Cádiz (wine region)

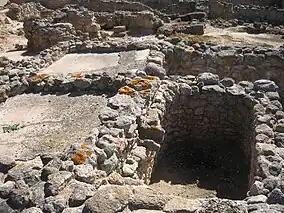
Ancient wine cellar

The area covered by this geographical indication comprises the following municipalities: Arcos de la Frontera, Chiclana de la Frontera, Chipiona, El Puerto de Santa María, Jerez de la Frontera Prado del Rey, Puerto Real, Rota, Sanlúcar de Barrameda, Olvera, Setenil, Villamartín, Bornos, Trebujena and San José del Valle, in the province of Cádiz (Andalusia, Spain).